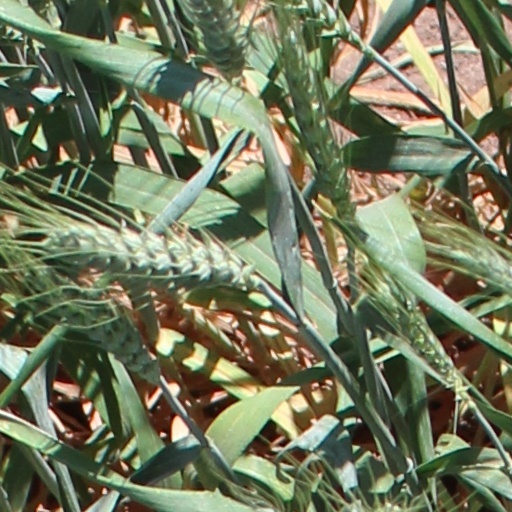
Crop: wheat